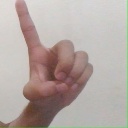
अक्षर: ड